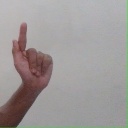
अक्षर: ळ